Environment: real
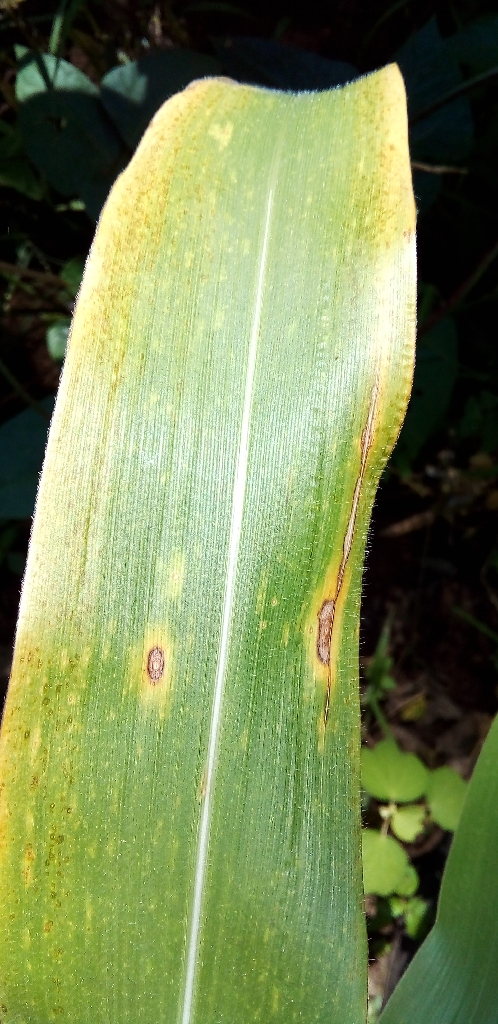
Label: northern_corn_leaf_blight